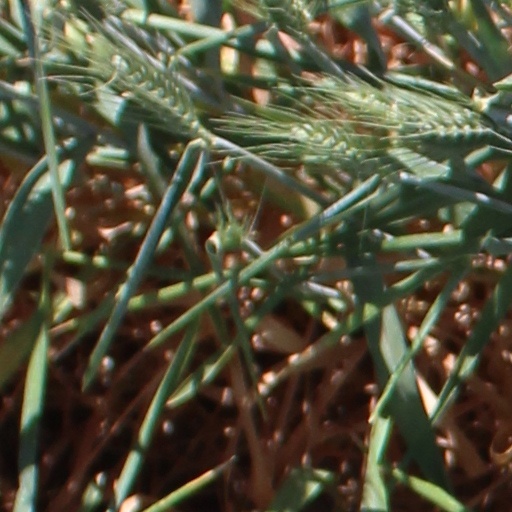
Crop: wheat